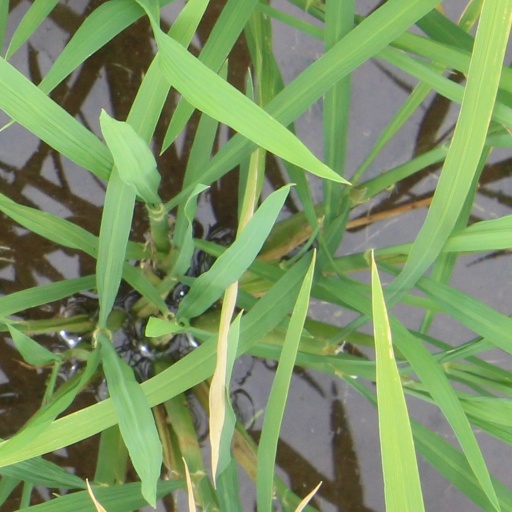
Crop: rice